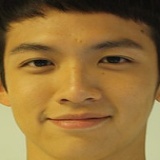
diễn viên Kha Chấn Đông